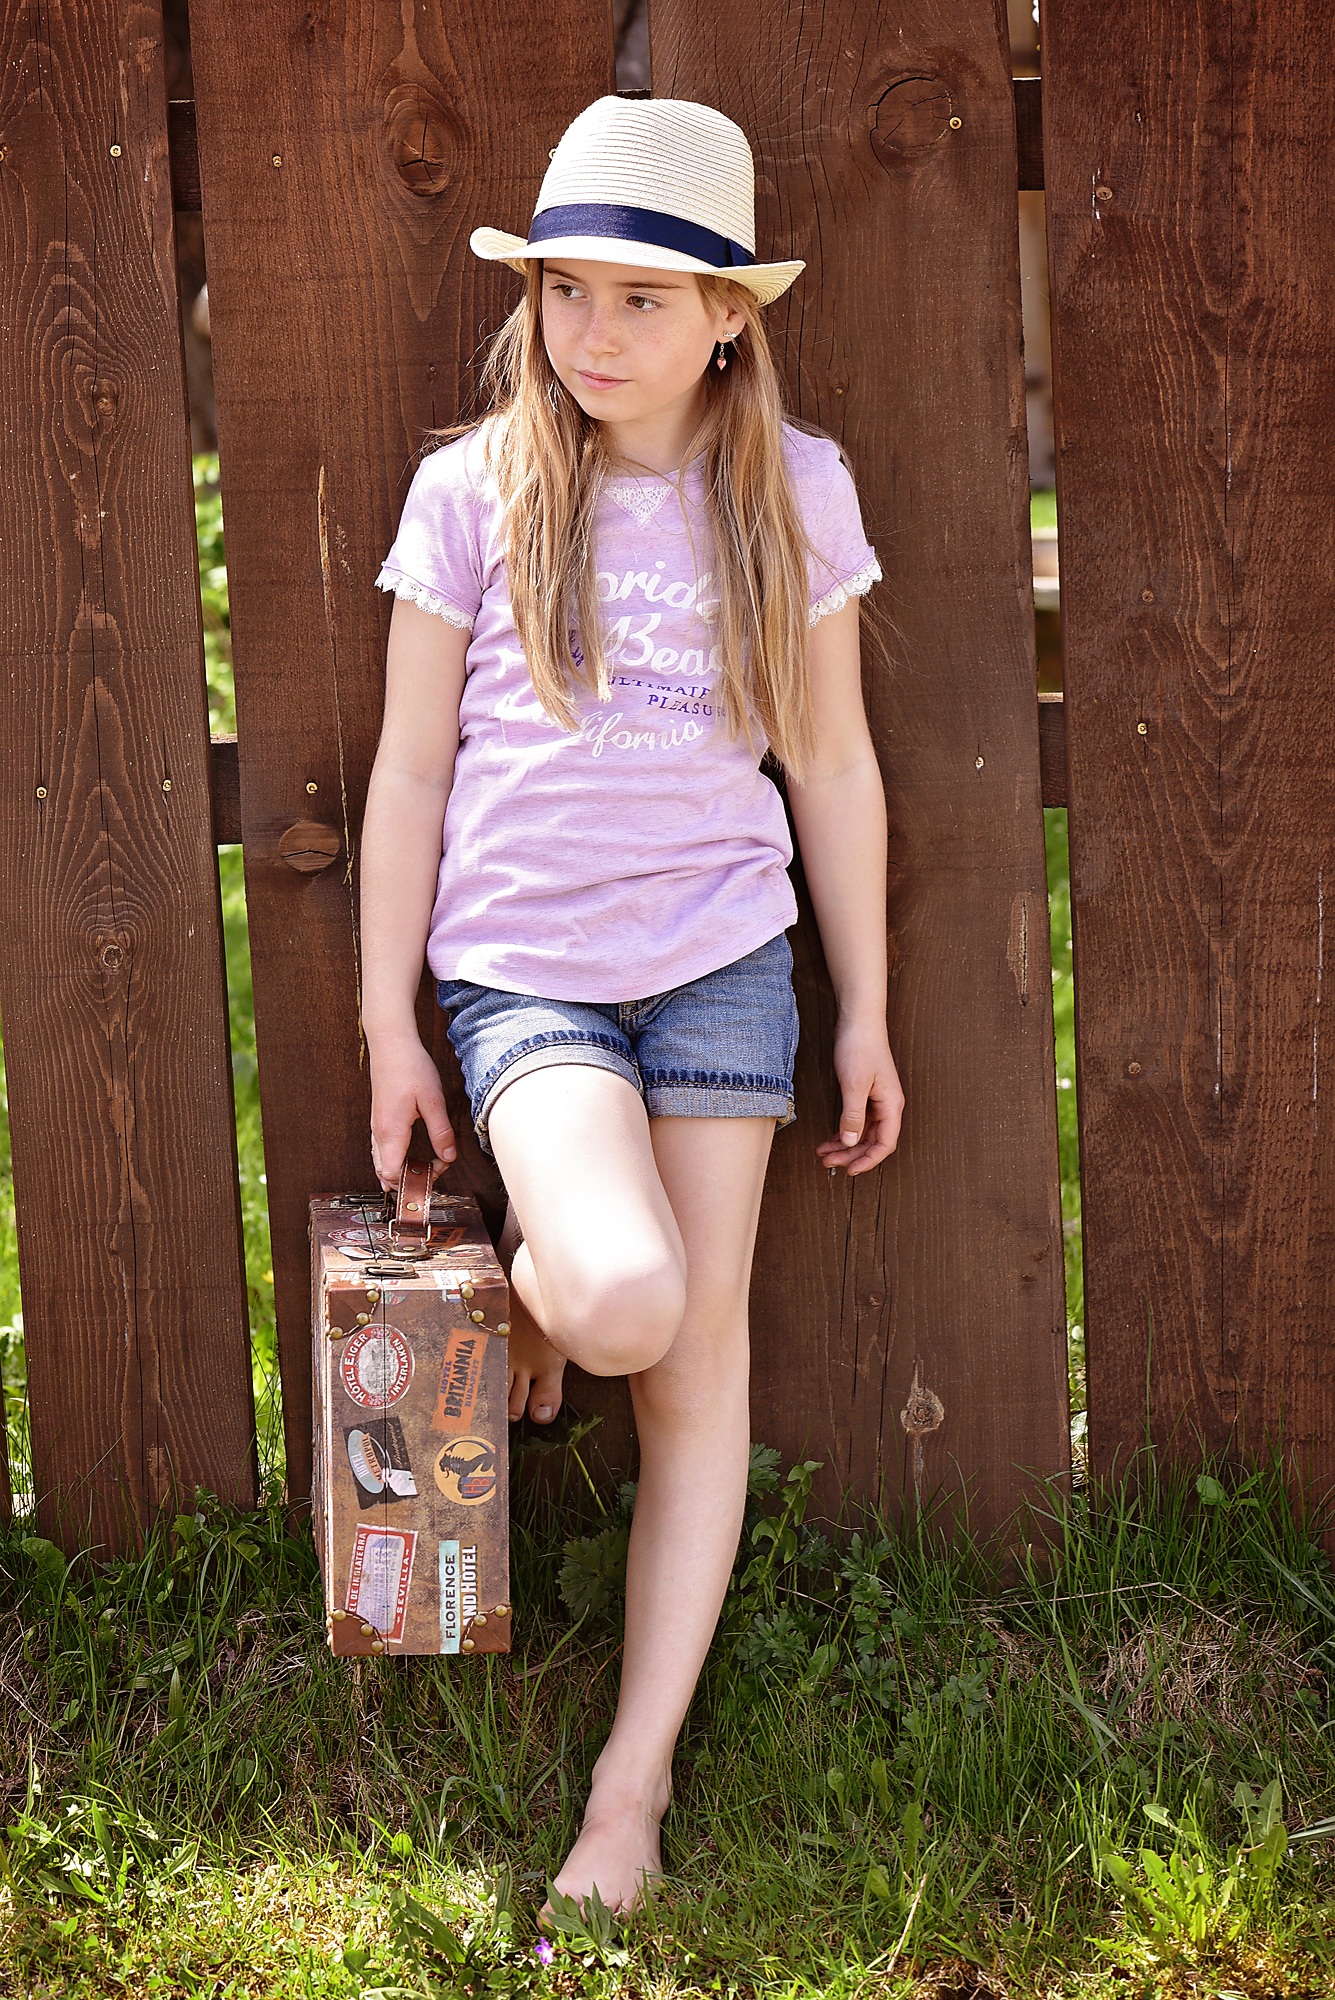
person, fence, wood, girl, hair, leg, portrait, model, spring, child, human, hat, fashion, clothing, lady, hairstyle, luggage, long hair, human body, barefoot, thigh, footwear, beauty, wait, blond, tights, abdomen, photo shoot